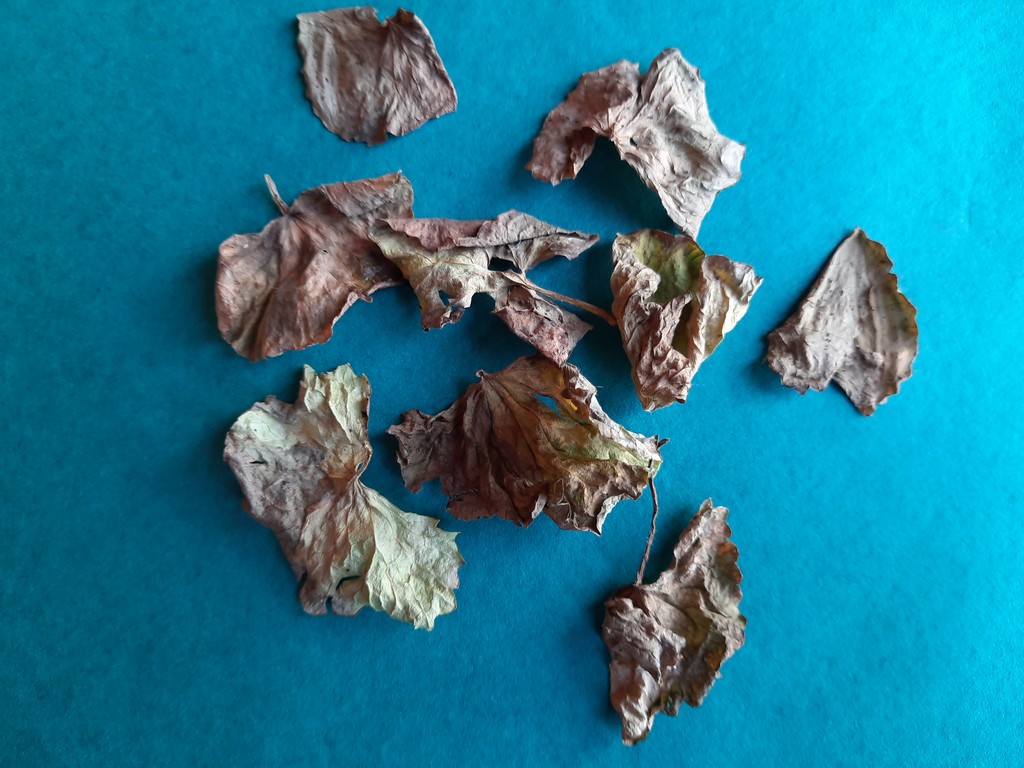
Label: Dried